Petah Tikva

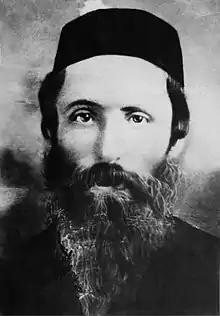
Yehoshua Stampfer

After the creation of the State of Israel in 1948, several adjoining villages–Amishav and Ein Ganim to the east (named after the biblical village (Joshua 15:34)), Kiryat Matalon to the west, towards Bnei Brak, Kfar Ganim and Mahaneh Yehuda to the south and Kfar Avraham on the north–were merged into the municipal boundaries of Petah Tikva, boosting its population to 22,000.